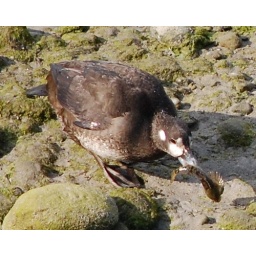
A female Harlequin Duck with a freshly caught fish.The male guarded her while she ate.Yakutania Point near Skagway, Alaska